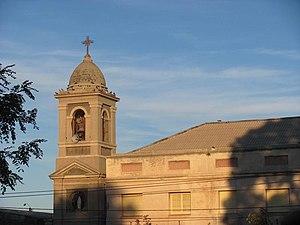
La province de La Pampa est une province du centre de l'Argentine. Elle est bordée à l'ouest par la province de Mendoza, au sud par le Río Colorado qui la sépare de la province de Río Negro, à l'est par celle de Buenos Aires et au nord par la province de San Luis et celle de Córdoba. Sa capitale est Santa Rosa.